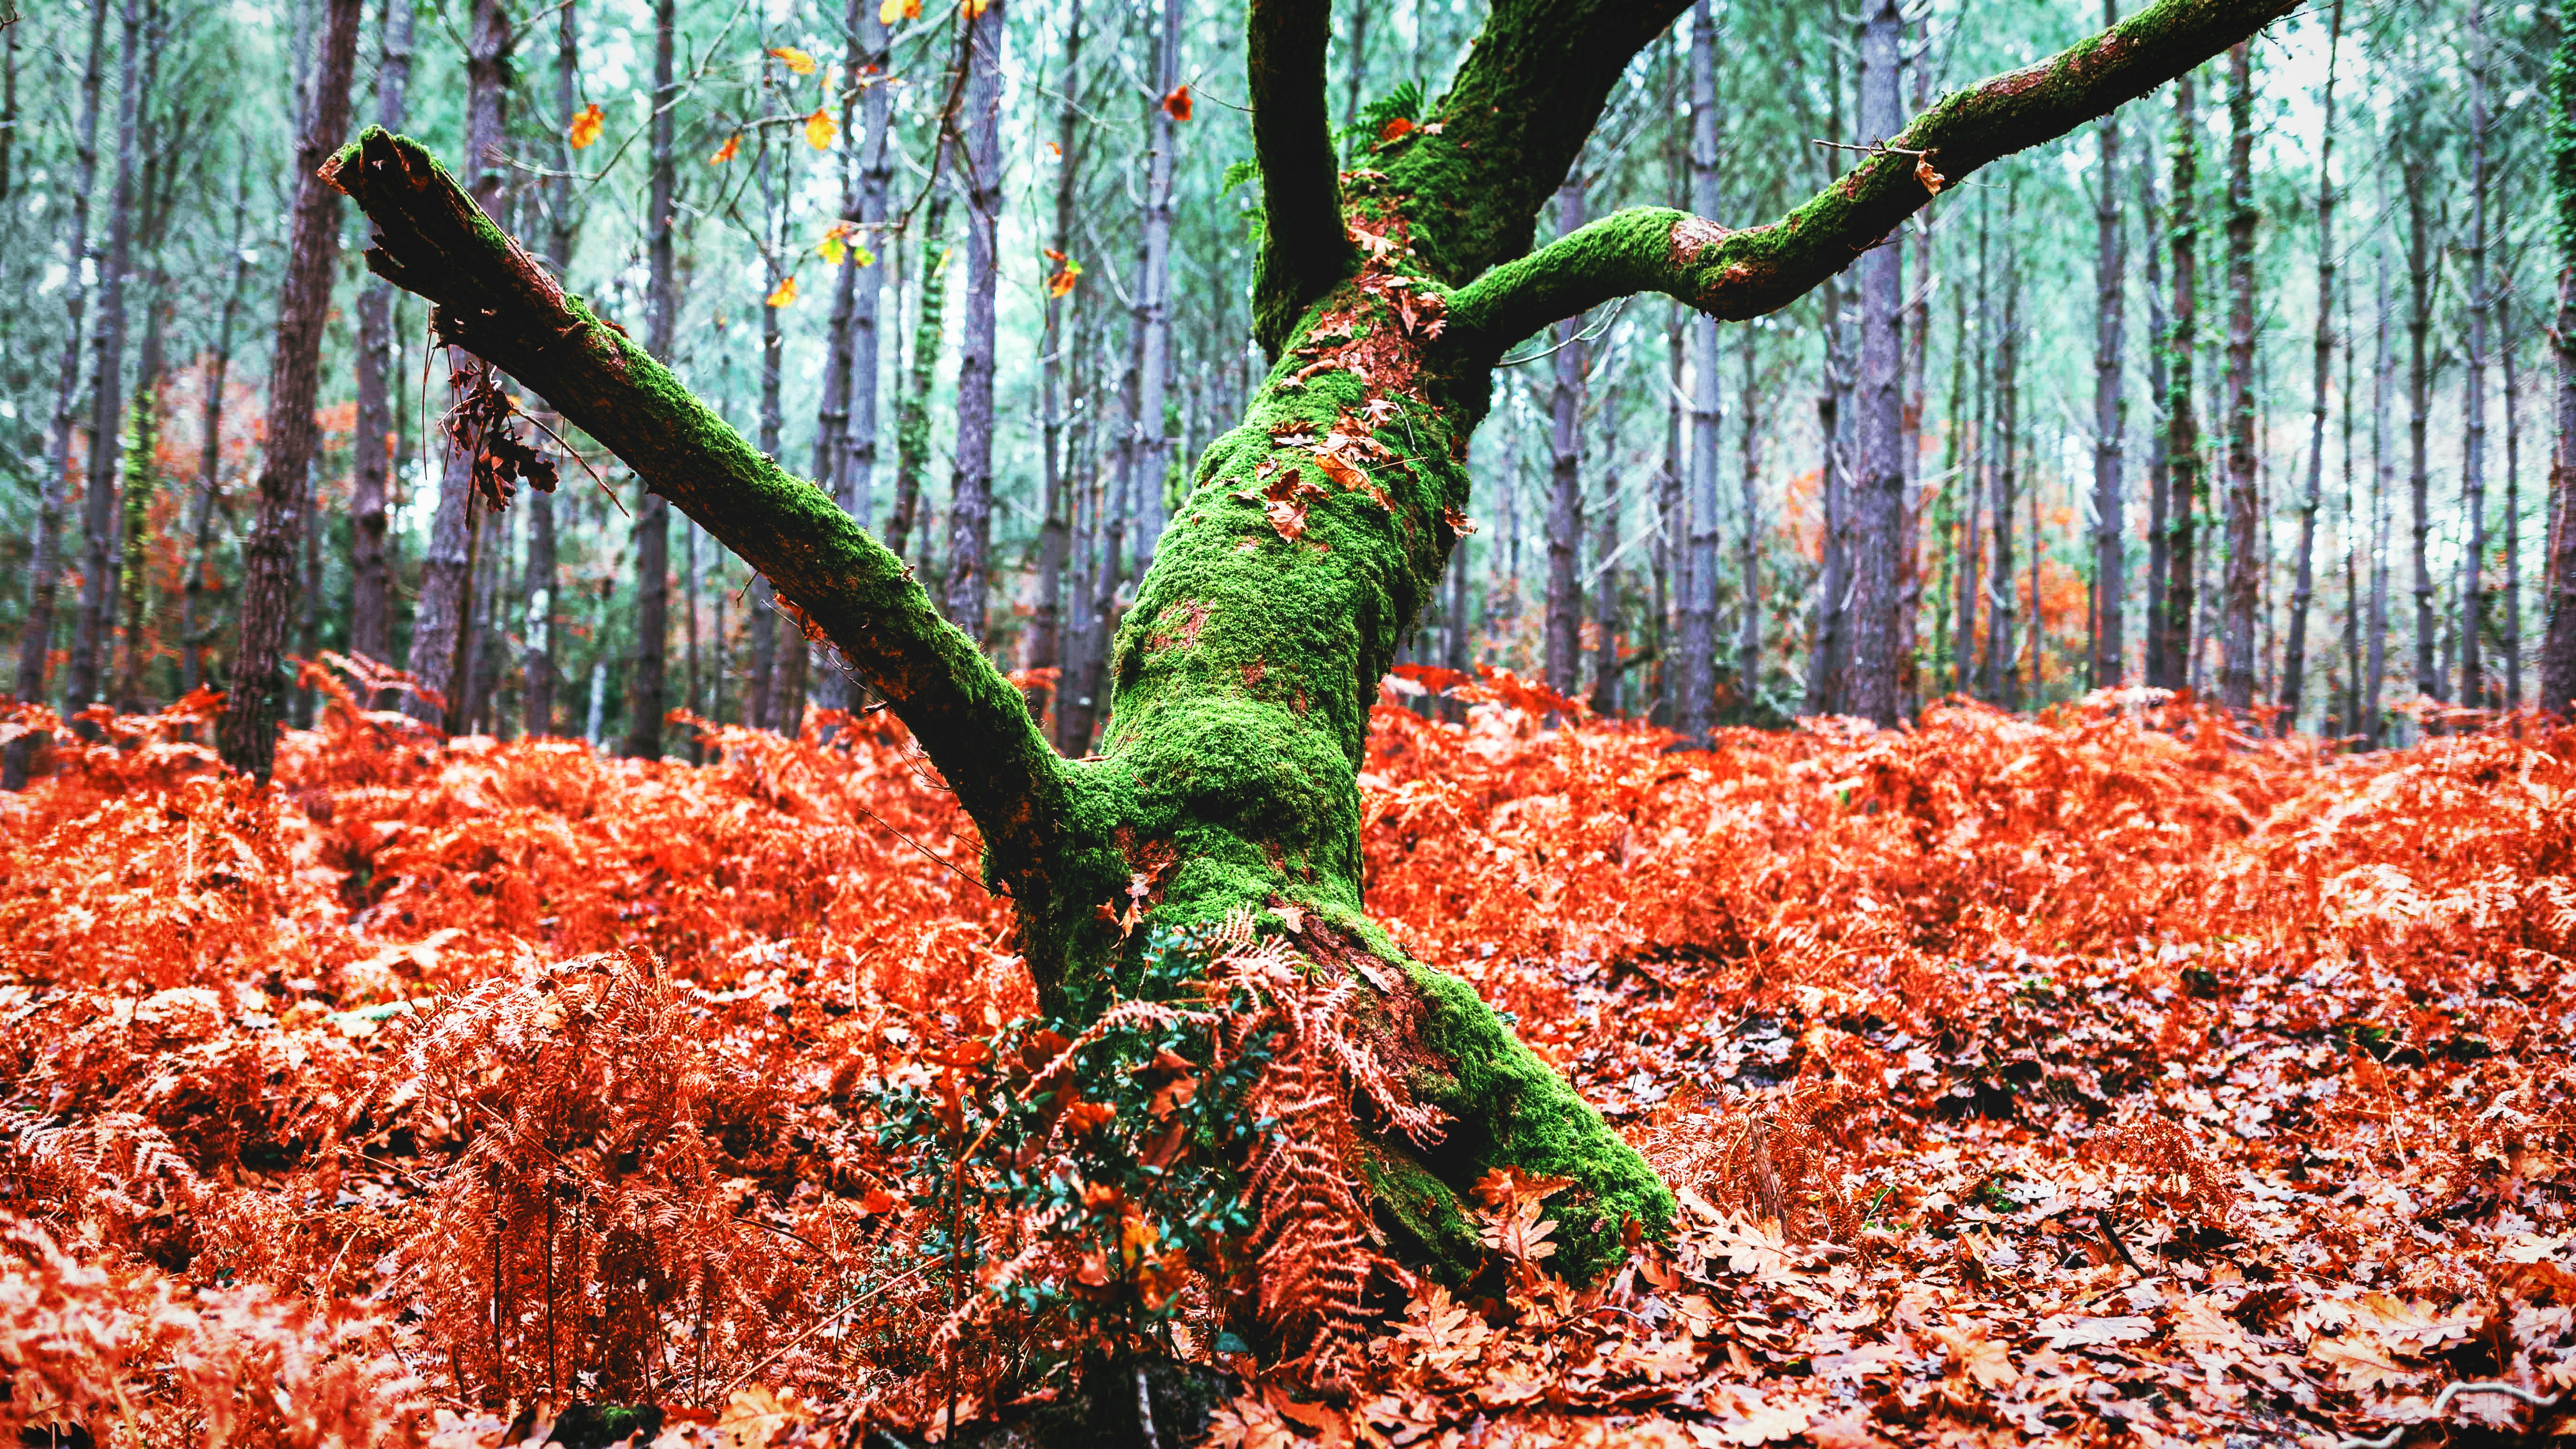
tree, nature, forest, branch, plant, leaf, fall, flower, green, red, paradise, color, insect, autumn, botany, colorful, flora, season, life, fear, fantastic, mysterious, shrub, knight, deciduous, horror, woodland, be, habitat, good looking, witch, graphics, flowering plant, concern, starting, forthcoming, become, dark wood, woody plant, land plant